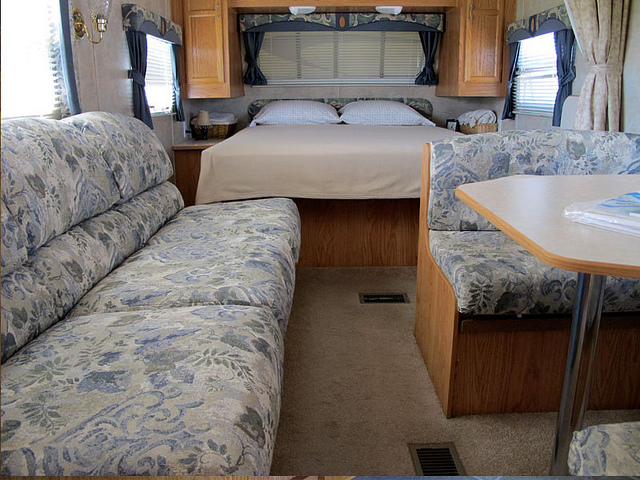
user: Given an image and a question. Answer the question in a short answer. Question: What kind of living space is this called? Short Answer:
assistant: trailer